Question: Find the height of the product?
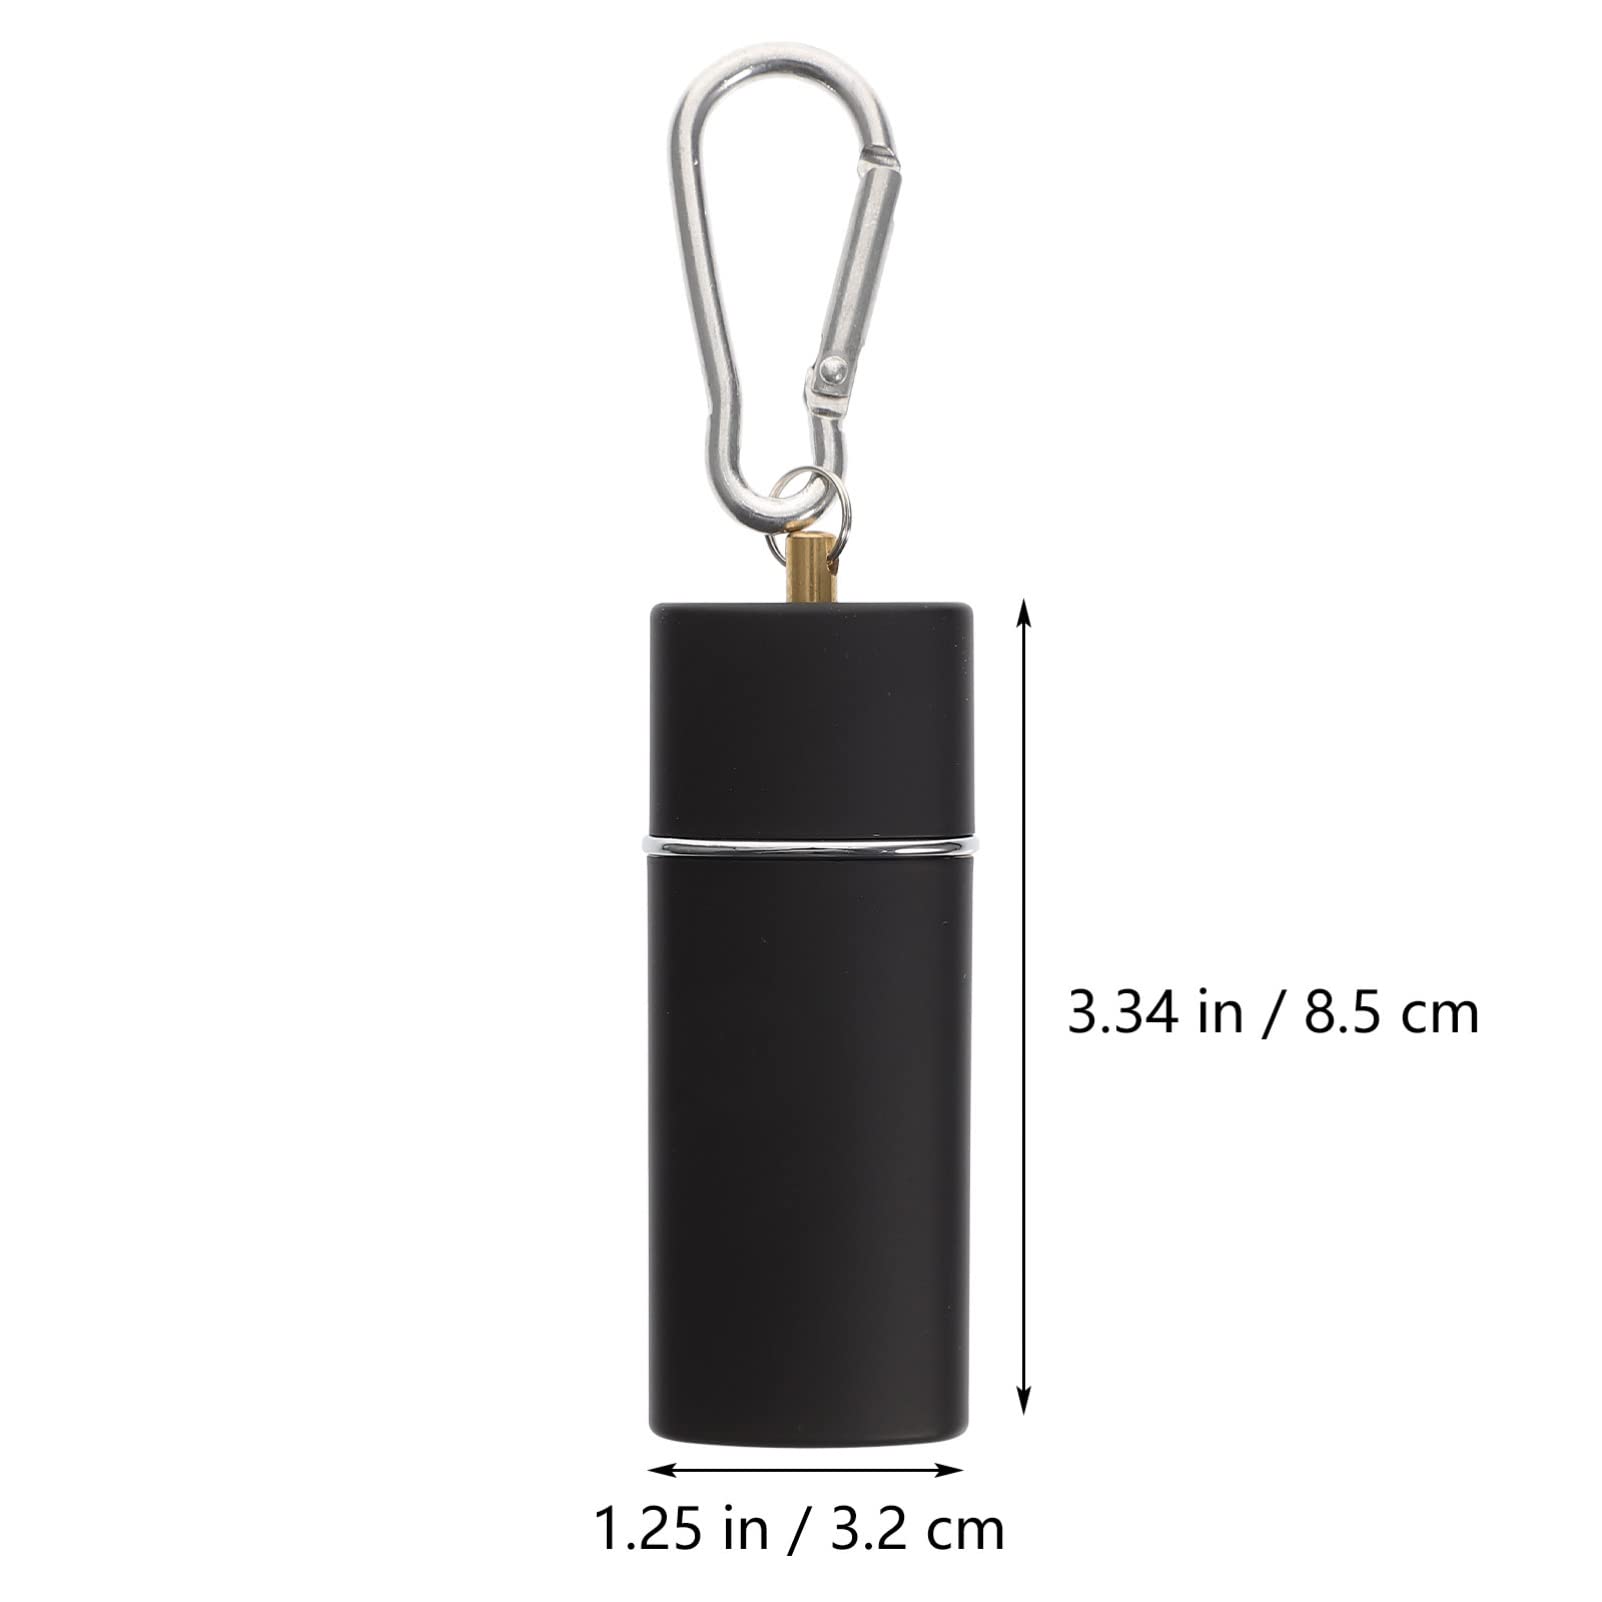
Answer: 3.34 inch